Hermann J. Huber

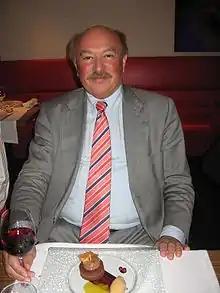
Hermann J. Huber

Hermann J. Huber (31 October 1954 – 28 July 2009) was a German journalist and writer. He was born and died in Moosbach, Bavaria.